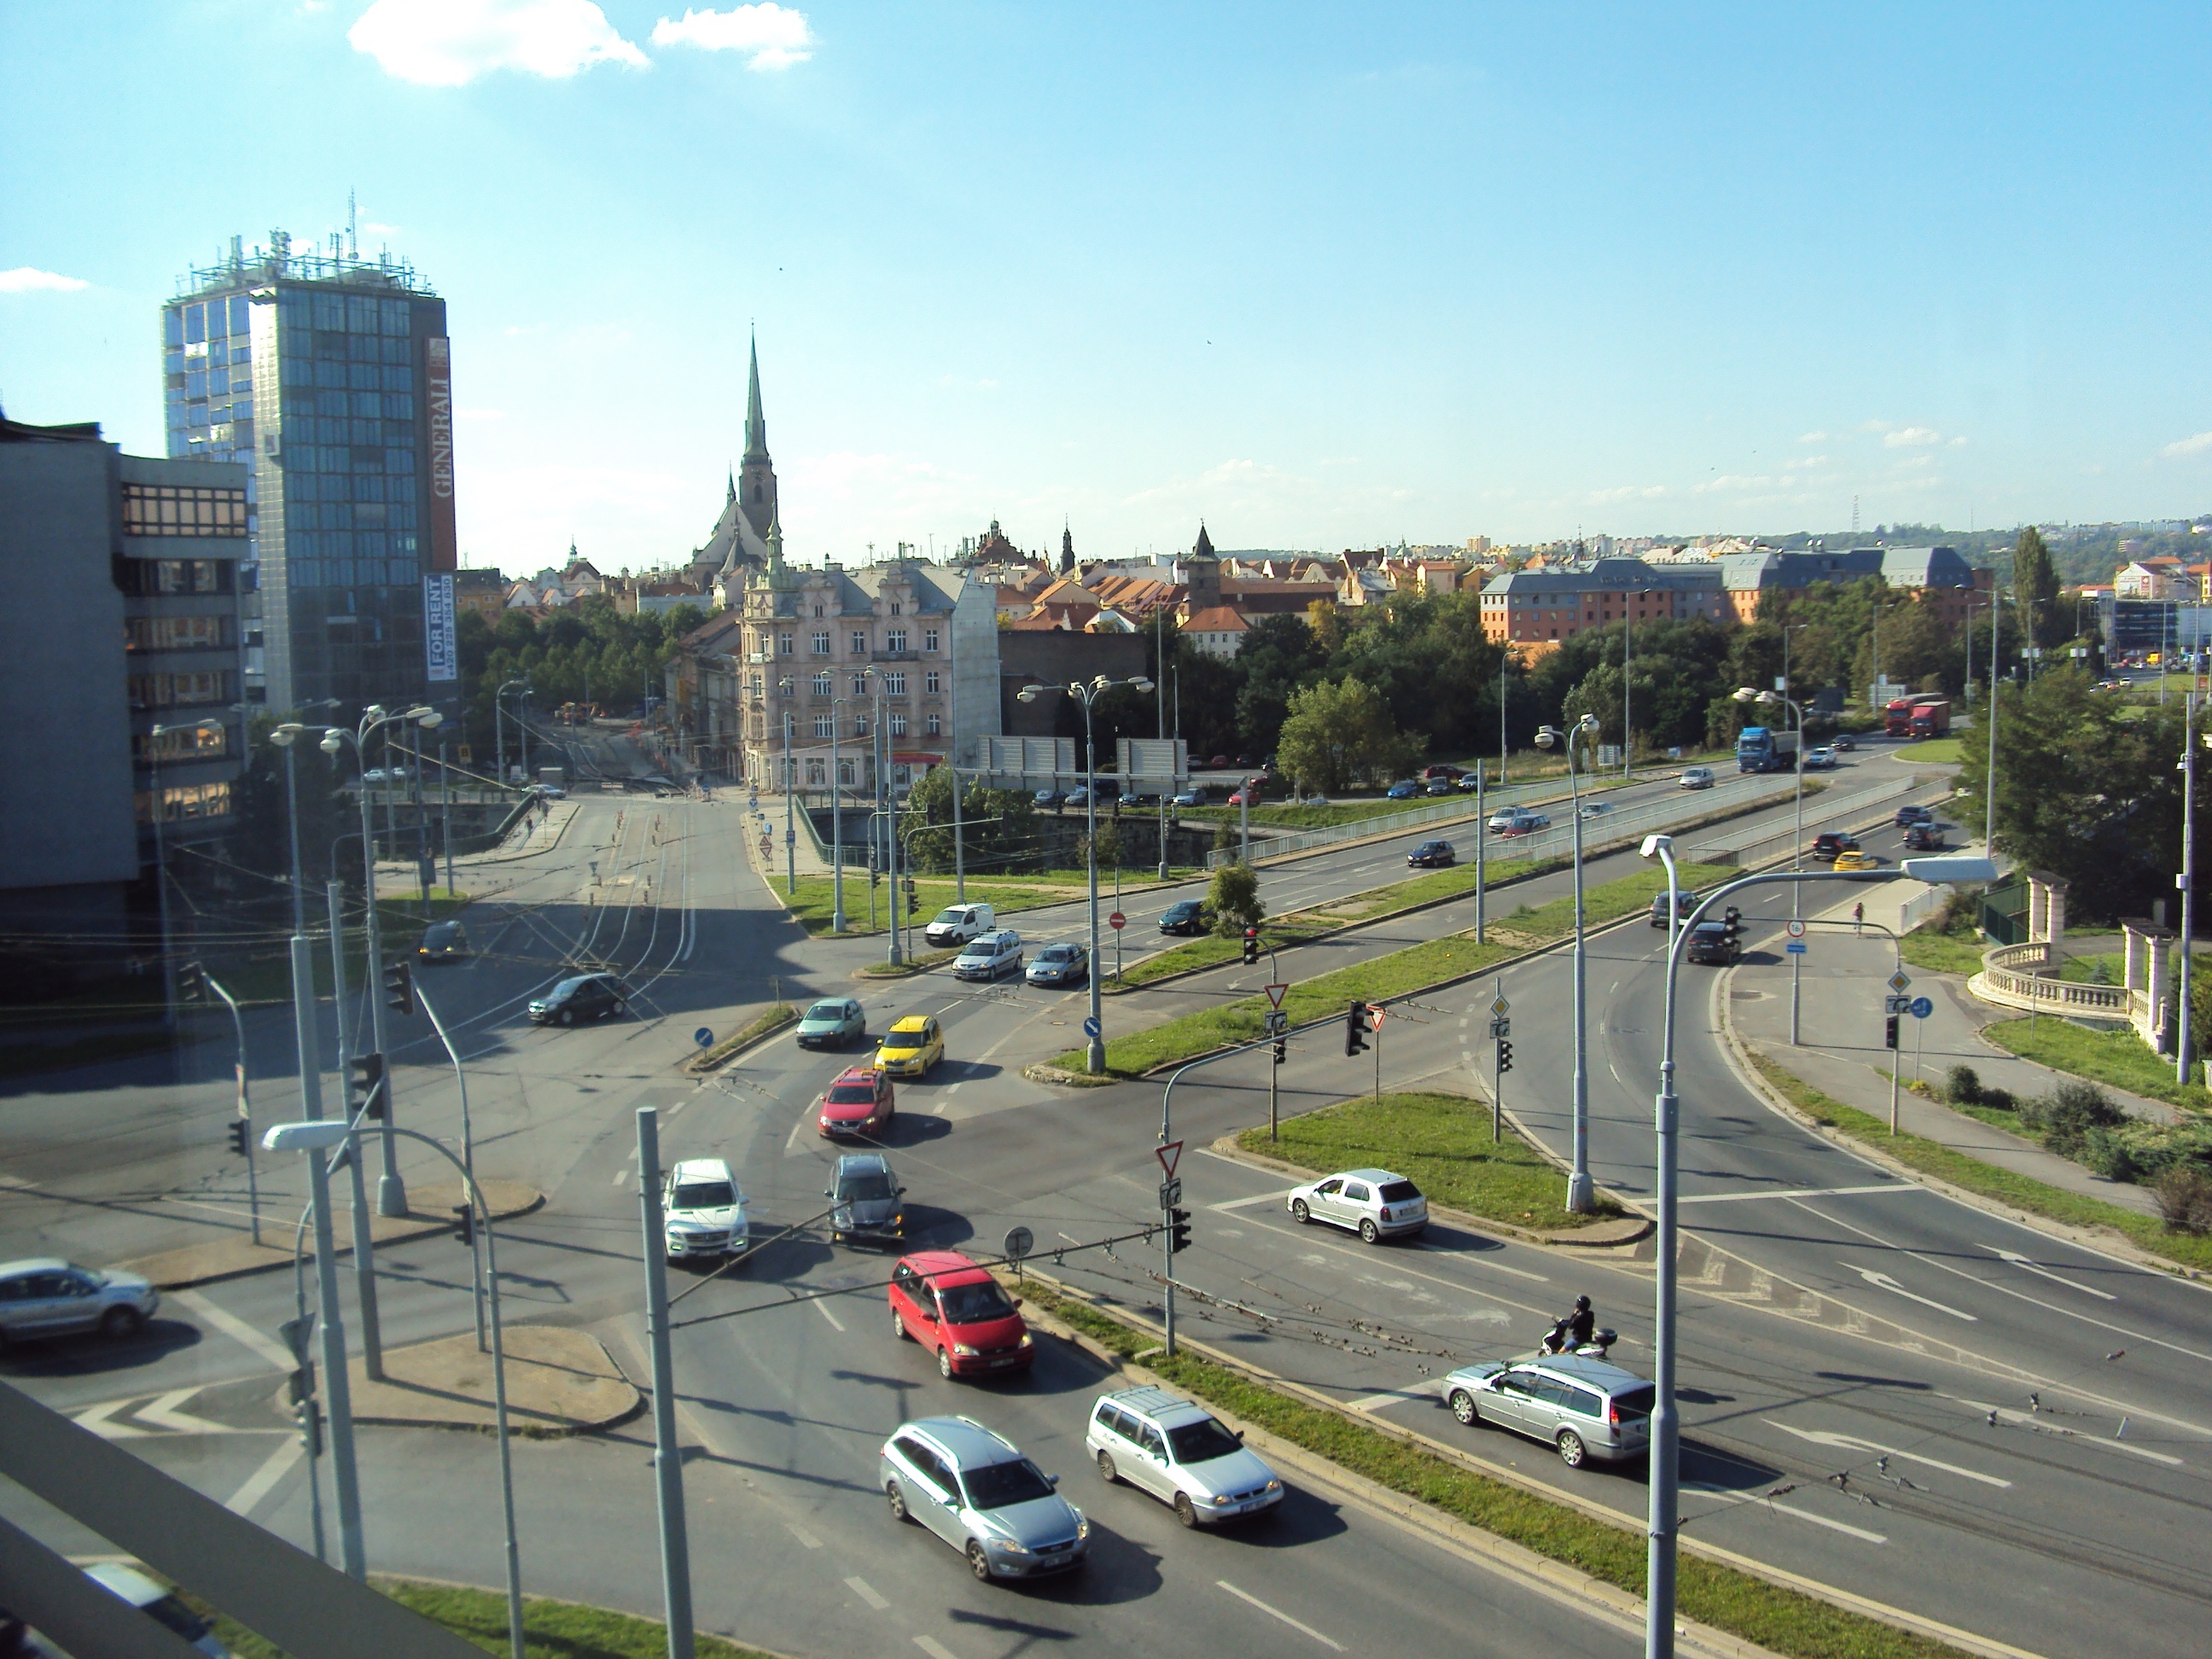
road, skyline, traffic, highway, city, overpass, cityscape, downtown, transport, intersection, lane, public transport, infrastructure, center, neighbourhood, tjechie, residential area, human settlement, metropolitan area, controlled access highway, lagers